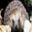
Label: porcupine